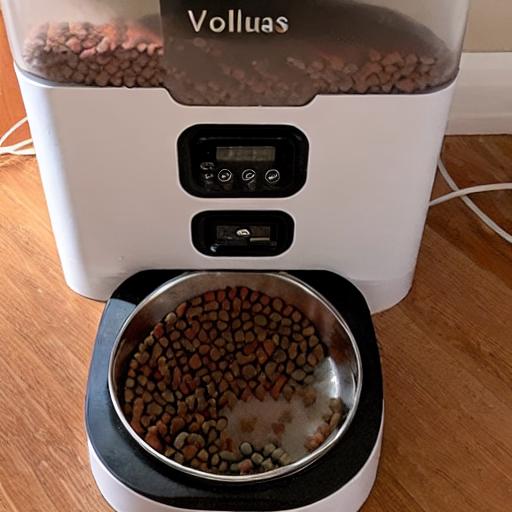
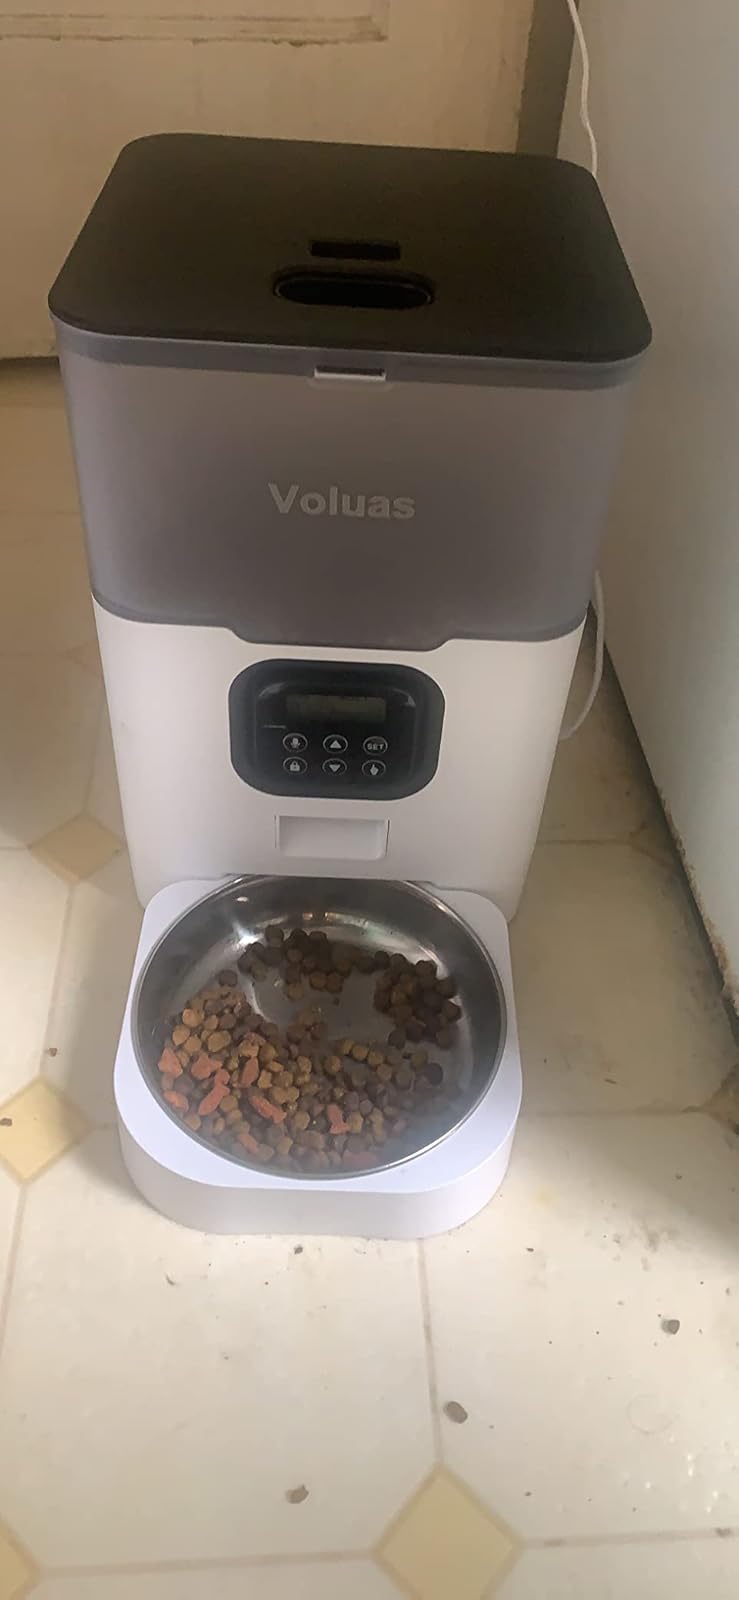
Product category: items_feeder
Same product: no